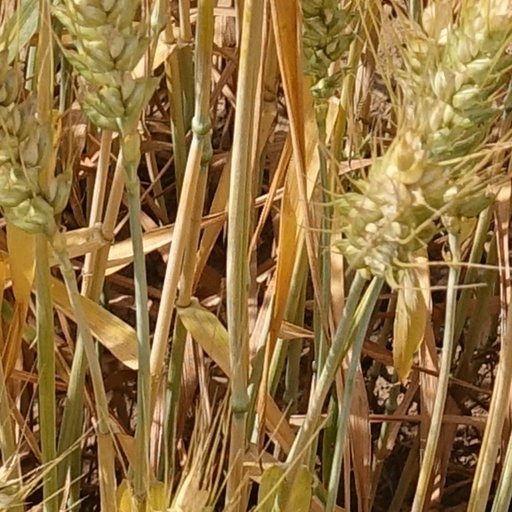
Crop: wheat